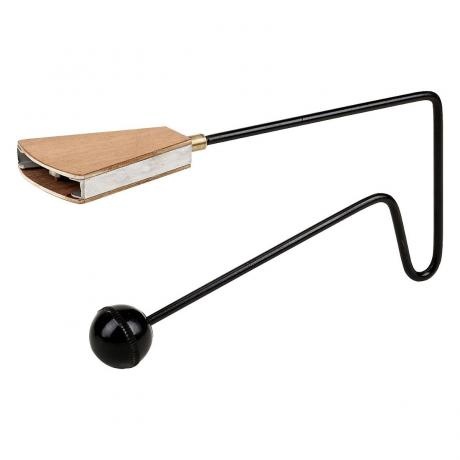
Gon Bops Rattleclap
Material: Alloy and Wood Construction Tone: Classic Jawbone sounds, long sustain
Brand: Gon Bops
Category: Arts & Entertainment > Hobbies & Creative Arts > Musical Instruments > Percussion > Hand Percussion > Vibraslaps > Jawbones